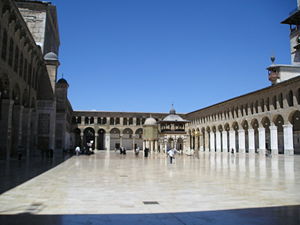
Syriens historie
Umajjademoskeen i Dimašq blev færdigbygget i 715 under Umajjaderne.
Syriens historie omfatter en periode på flere tusinde år. Landet var et tidlig midtpunkt for civilisationsudviklingen og inkluderer nogen af verdens tidligste civilisationer. Navnet Syrien kommer fra assyrerne, som var en af mange civilisationer som periodevis herskede over blandt andet det område, som i dag er Syrien, i oldtiden. Siden blev området erobret af romerne og araberne, hvilket har bidraget til det moderne Syriens etniske og religiøse mangfoldighed, og i middelalderen blev landet udsat for en række invasioner. I fire århundrer herskede Det osmanniske rige over Syrien, men efter osmanernes nederlag i 1. verdenskrig blev Syrien sammen med nutidens Libanon omgjort til et mandatområde under Folkeforbundet, som blev forvaltet af Frankrig. I 1946 fik landet sin uafhængighed fra Frankrig, og det blev påvirket af panarabismen og den arabiske socialisme. Siden 1970 har Syrien været styret af Ba'ath-partiet under al-‘Asad-familiens ledelse, men deres styre er nylig blevet udfordret af oprøret i Syrien i 2011.